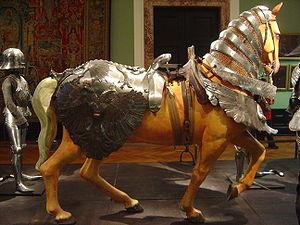
On peut voir cet objet à l'annexe du Kunsthistorisches Museum (Musée de l'histoire de l'art) située dans le Neuburg de la Hofburg de Vienne, Autriche (site en anglais).
La barde est l'ensemble des différentes pièces d'armure destinées à protéger un cheval sur un champ de bataille. Ce type de protection fut surtout développé à la fin du Moyen Âge pour protéger la cavalerie lourde des tirs ennemis pendant ses charges. À cette époque, alors que l'armure des chevaliers était devenue très efficace, leurs montures constituaient leur point faible et devinrent les cibles des attaques ennemies. Cette tactique fut utilisée par les archers anglais pendant la guerre de Cent Ans. La barde constitue une réponse à cette tactique.